Nieuport

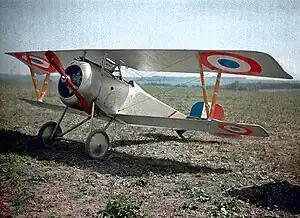
Original colour photo of a Nieuport 23 C.1 fighter of World War I

Nieuport, later Nieuport-Delage, was a French aeroplane company that primarily built racing aircraft before World War I and fighter aircraft during World War I and between the wars.